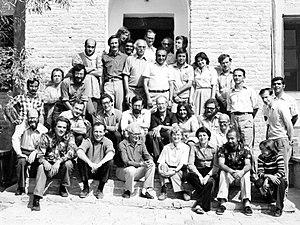
Louis Vanden Berghe, né le 24 décembre 1923 à Oostnieuwkerke et décédé le 17 septembre 1993, est un archéologue, historien de l’art et iranologue belge.